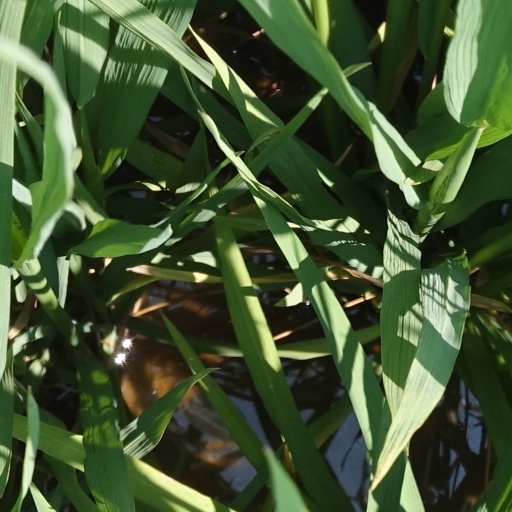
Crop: rice